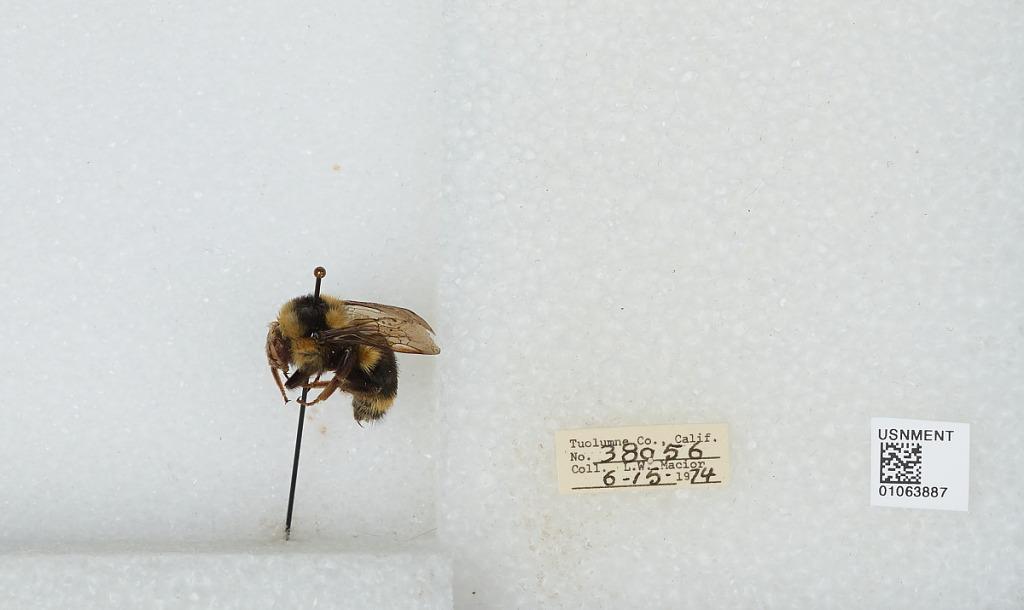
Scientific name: Bombus bifarius nearcticus
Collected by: L. Macior
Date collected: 1974-6-15
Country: United States
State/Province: California
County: Tuolumne
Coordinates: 38.02, -119.94